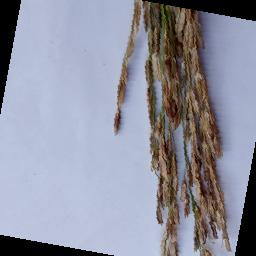
Label: Rice___Neck_Blast